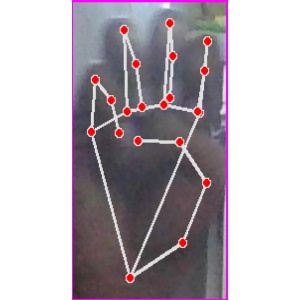
अक्षर: म